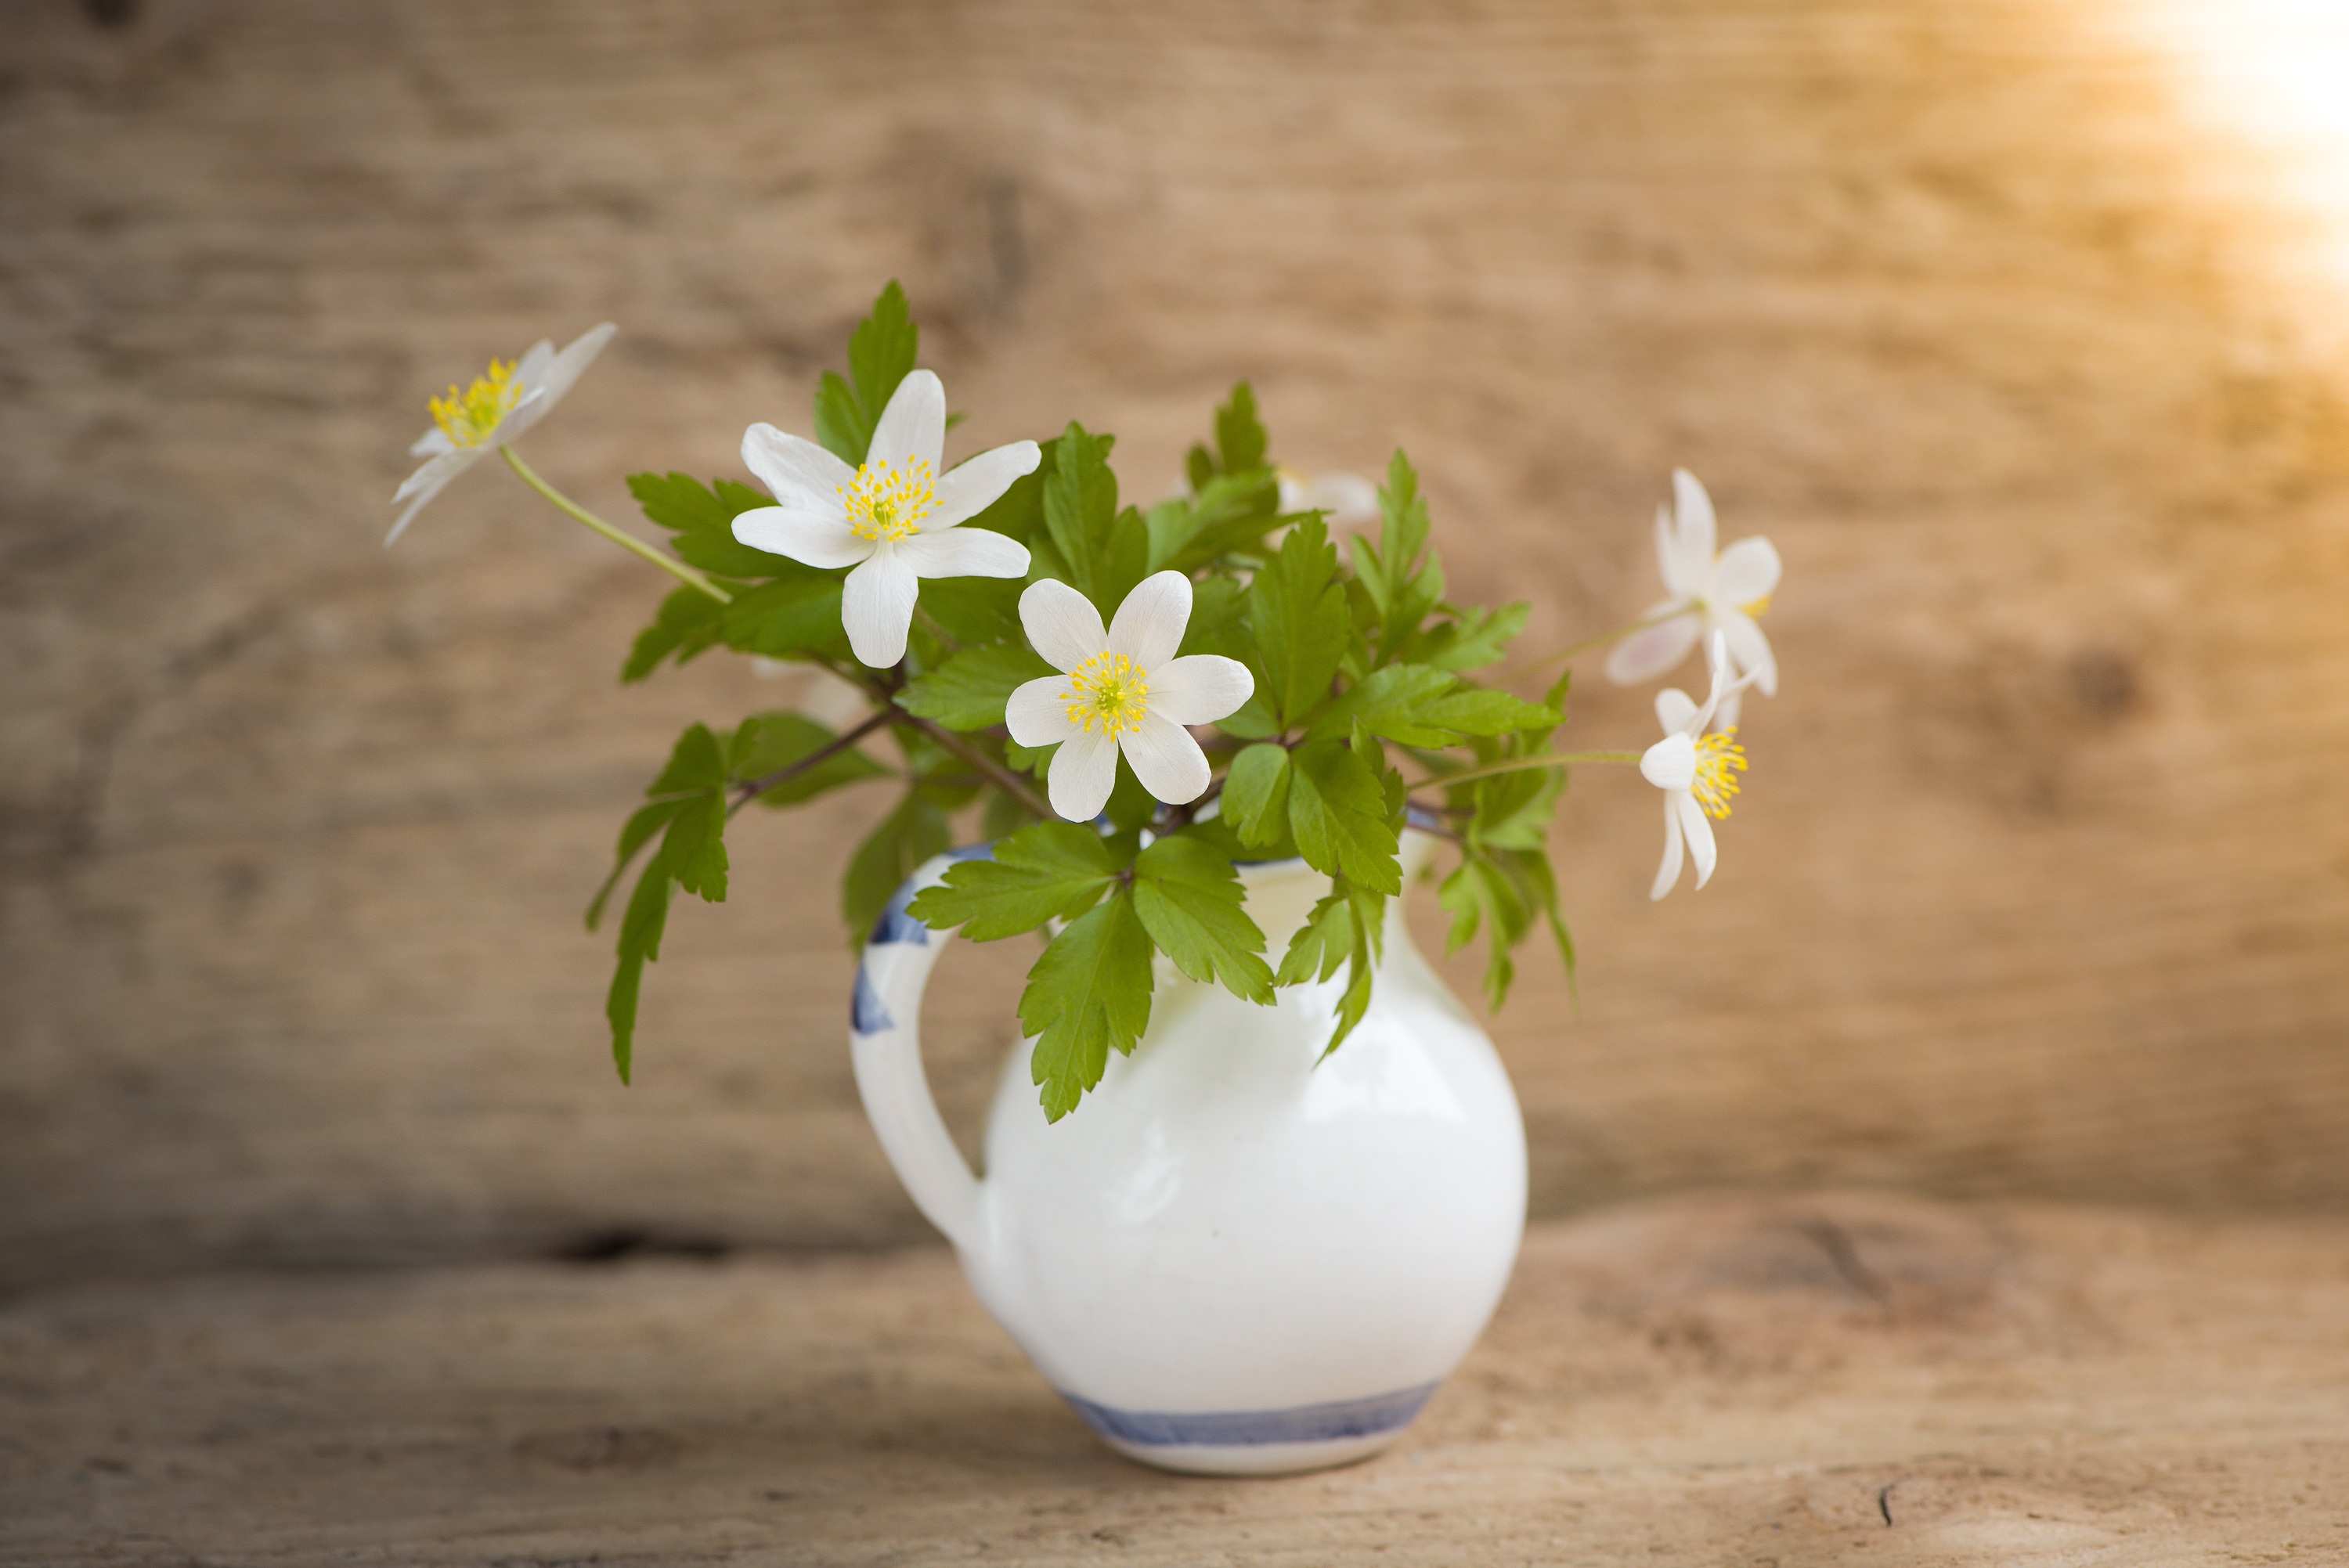
blossom, light, plant, white, sunlight, flower, vase, spring, green, produce, yellow, close, flora, flowers, close up, floristry, early bloomer, spring flower, macro photography, jasmine, flowering plant, flower bouquet, ranunculaceae, anemone nemorosa, bush windr schen, land plant